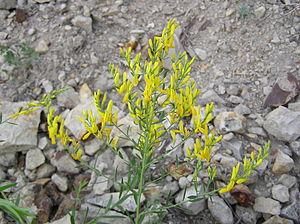
Genista est un genre de plantes arbustives de la famille des Fabaceae. Ses espèces sont généralement appelées « genêt ». Certaines classifications les classent parfois dans le genre Cytisus.